Gregory Park railway station

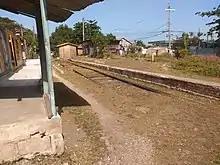
Platform of Gregory Park Railway Station still visible, May 2021

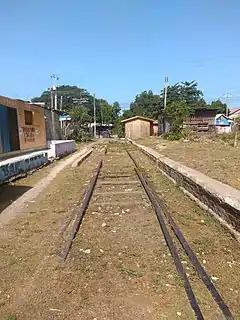
Railway looking back to Gregory Park Main Road, May 2021

Gregory Park railway station opened in 1845 and closed in 1992. It served the Gregory Park sugar estate on the , from the Kingston terminus. It was destroyed by fire sometime after closure.